Question: Please indicate a possible affordance area of frisbee that can be used for holding
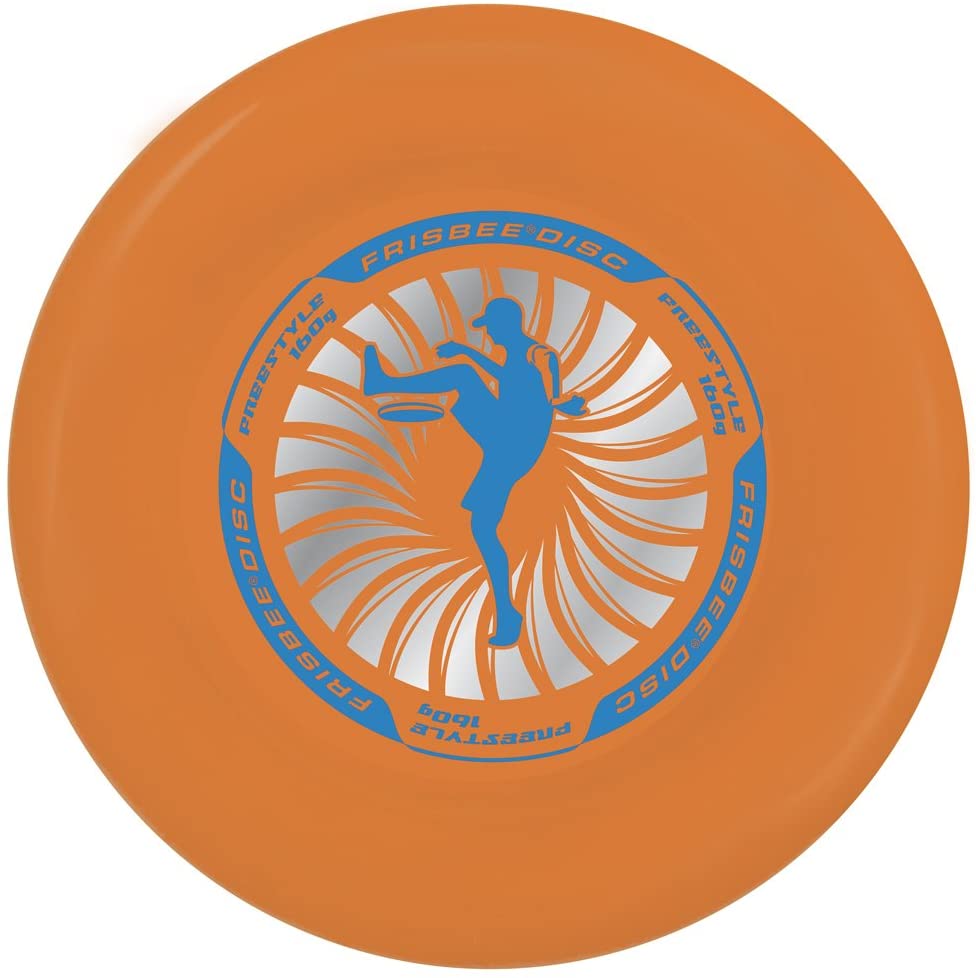
Answer: [15.866, 16.999, 958.735, 967.801]